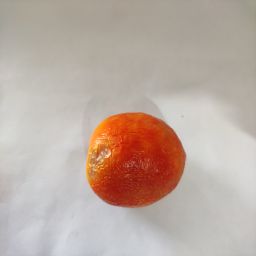
Crop: Tomato
Quality: Old